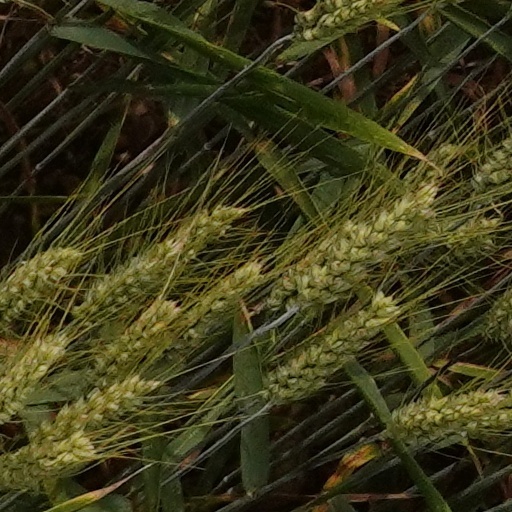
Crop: wheat